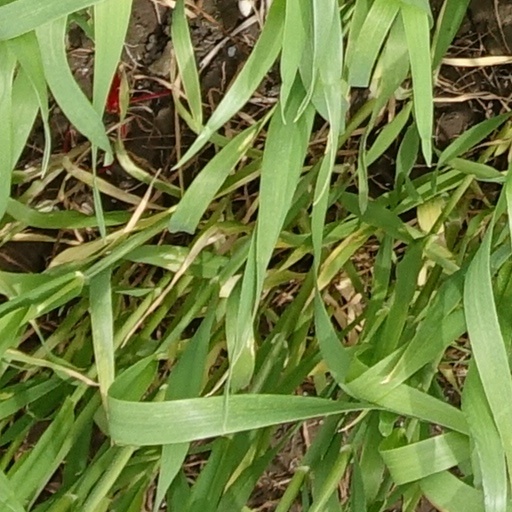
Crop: wheat